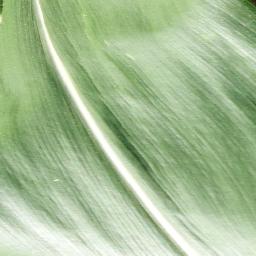
Label: Corn_(Maize)___Healthy